Bob Graham

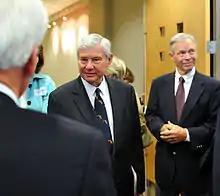
Graham "(center)", with former Florida Governor Buddy MacKay "(right)" at the dedication ceremony for Pugh Hall, home of the Graham Center for Public Service at the University of Florida

Graham spent the 2005–2006 academic year at Harvard University, where he was a fellow at the Institute of Politics. He and his wife lived among undergraduates in Mather House for the year. As a fellow, Graham taught a weekly study group about effective citizenship. During his time at Harvard, Graham began work on a book about effective citizenship, which would later become "America, the Owner's Manual". Later, he would credit his undergraduate assistants at Harvard, as well as professors Archon Fung, David King, and Robert D. Putnam, as having helped him understand and conceive of the ideas that would become the book.